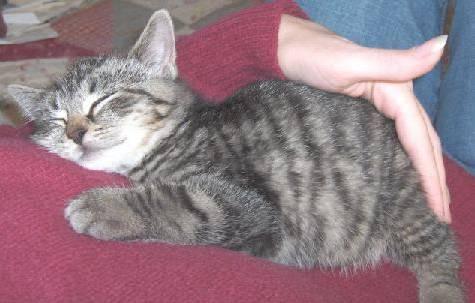
cat